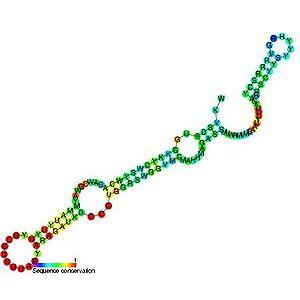
L’ARNsn U5 est un petit ARN nucléaire entrant dans la composition des petites ribonucléoprotéines nucléaires U5. Il forme le complexe actif pour l'épissage avec l'ARNsn U2 et l'ARNsn U6, appelé tri-snRNP, mais son rôle n'est pas connu avec précision. Il interviendrait dans le rapprochement des deux extrémités des deux exons à suturer avant excision de l'intron.